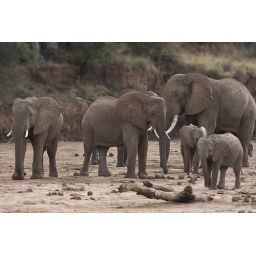
@ dry river bed in Samburu, Kenya